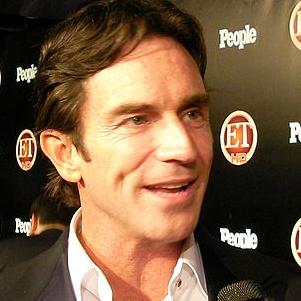
Age: 46